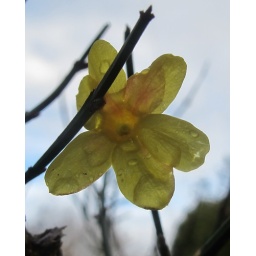
First flower of the year - just one, two inches above the ground and facing the wall..